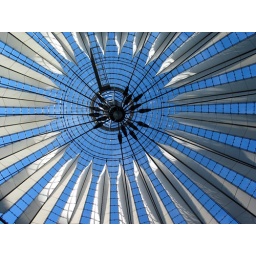
This is the famous roof of the Sony building in Berlin. Photo taken in September 2005